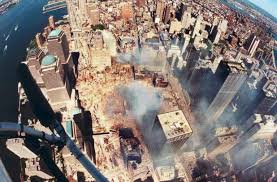
Label: urban_fire